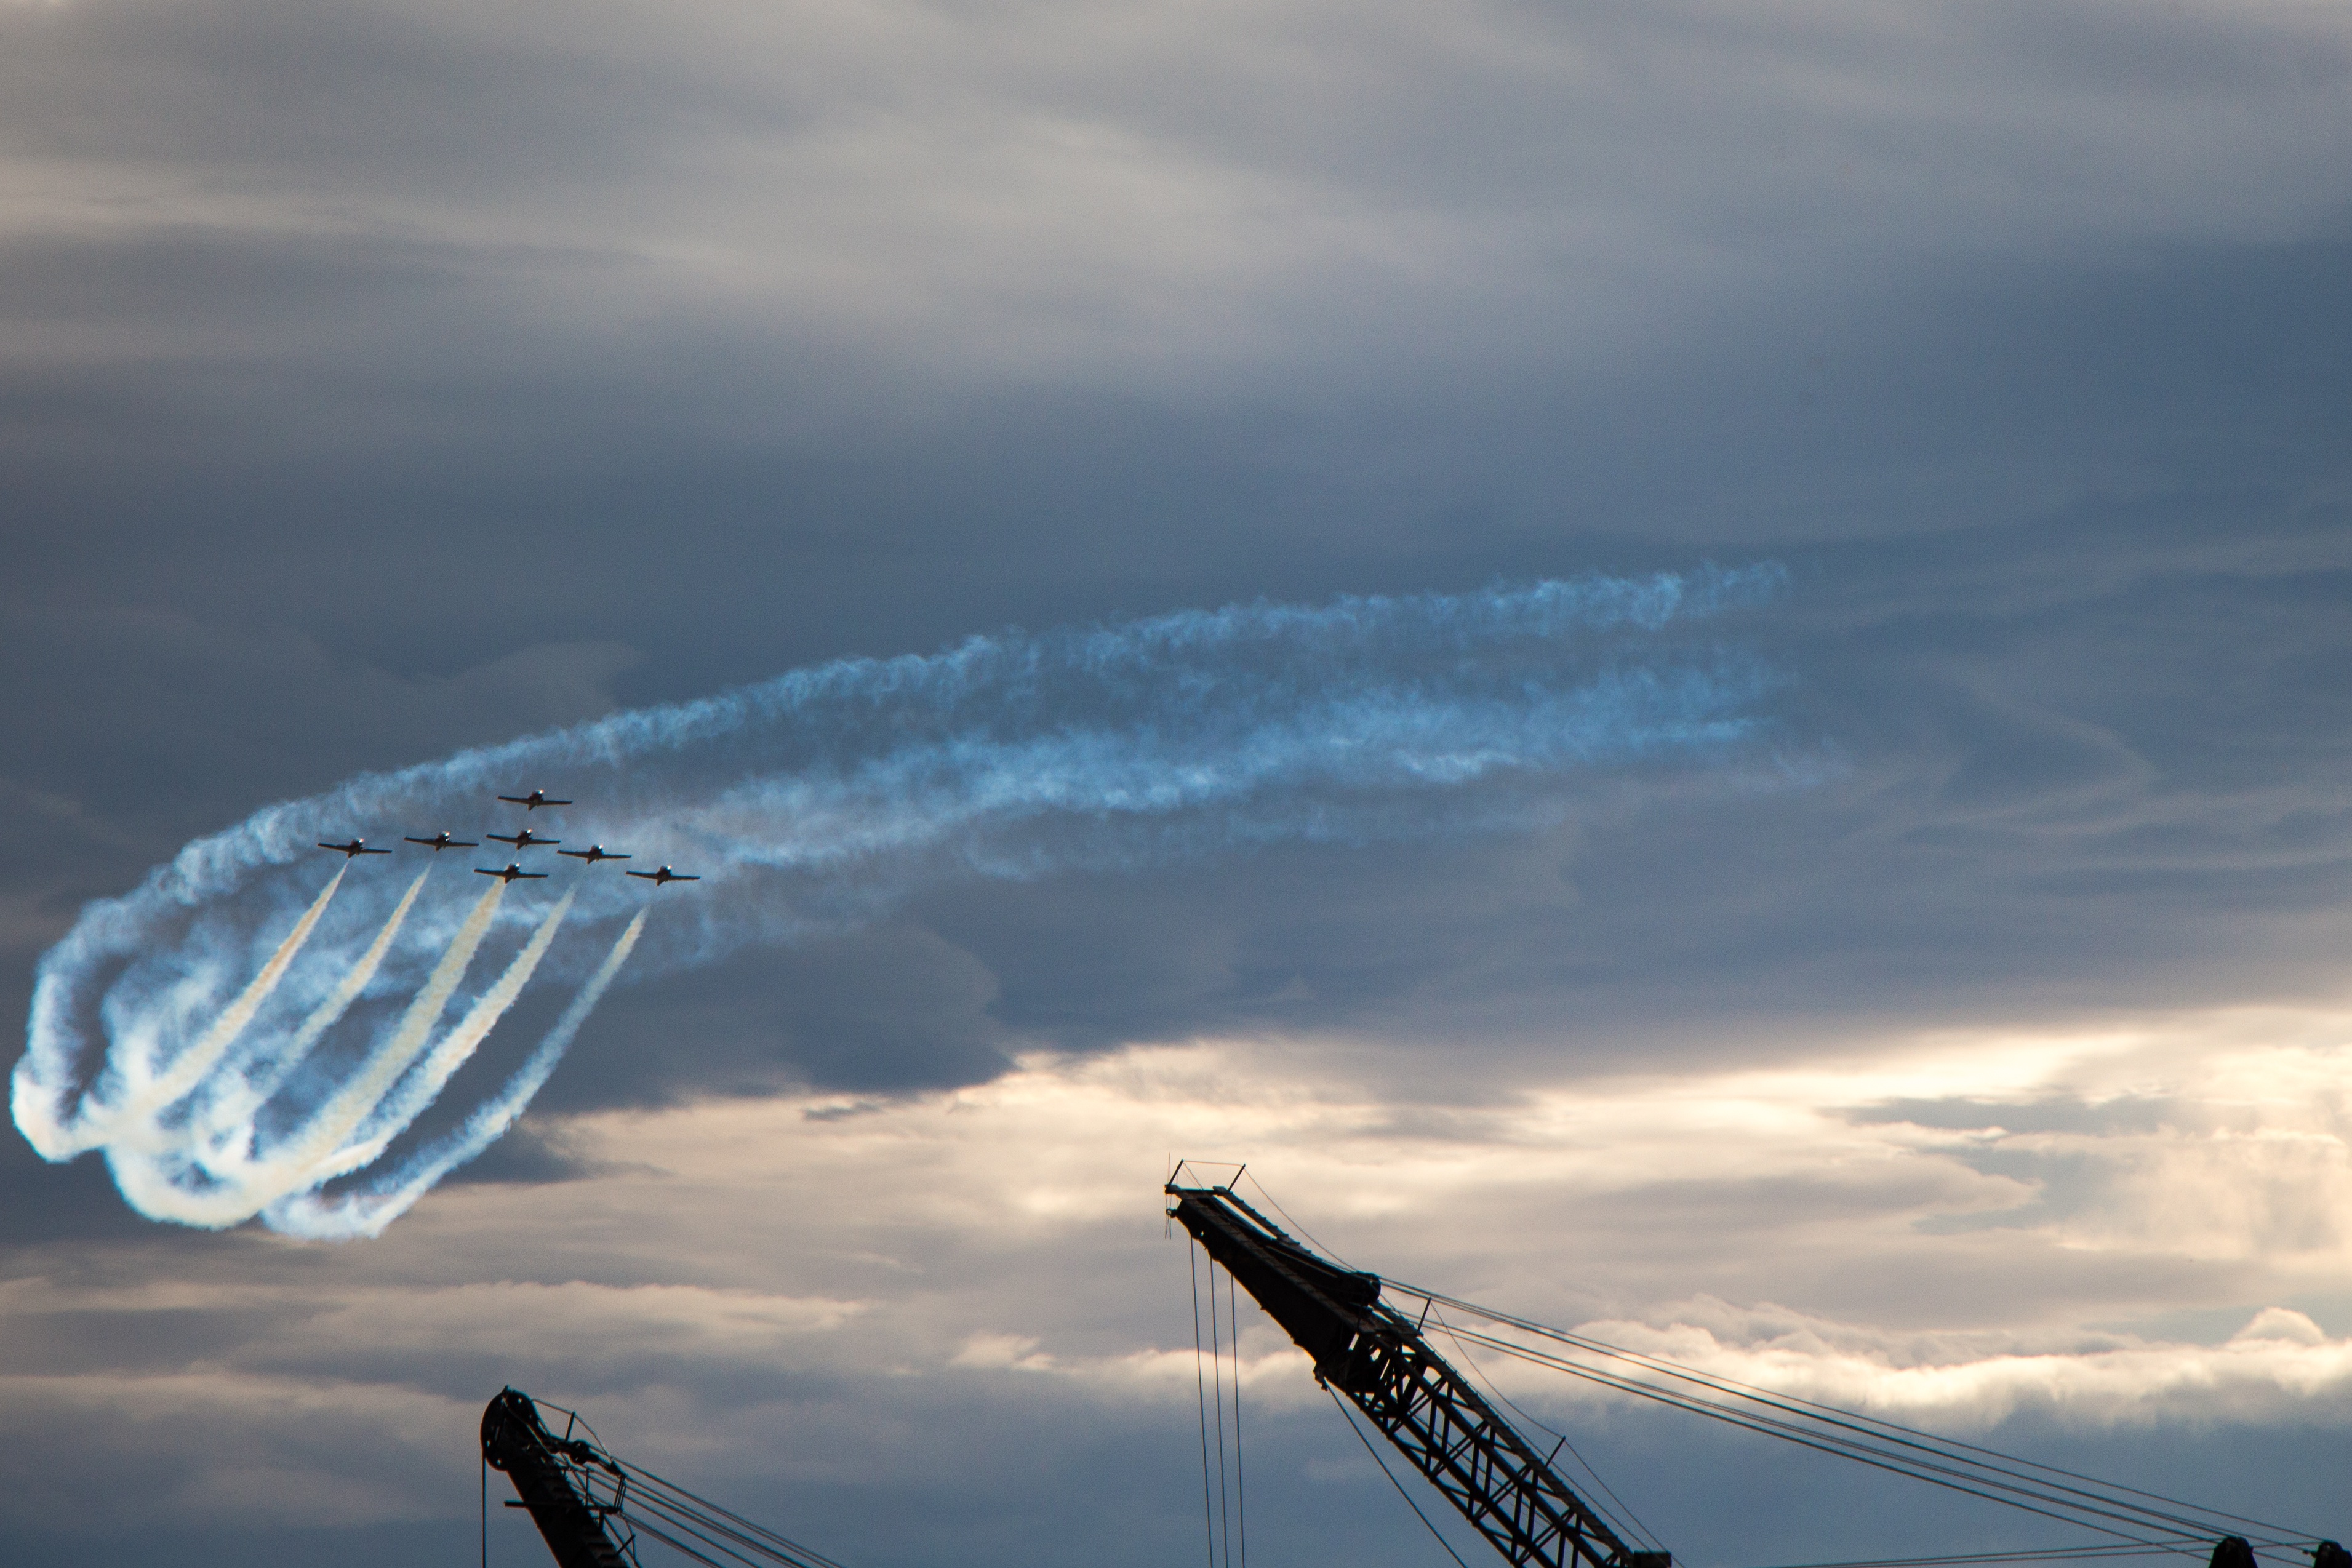
sea, ocean, horizon, wing, light, cloud, sky, technology, trail, night, sunlight, air, wave, wind, flying, fly, smoke, airplane, plane, aircraft, military, jet, formation, transport, reflection, vehicle, symbol, aviation, mast, show, flight, blue, hawk, extreme, speed, skill, competition, arrow, pilot, team, focus, display, canada, performance, crane, event, precision, fast, airshow, alberta, fighter, raf, edmonton, target, challenge, success, force, aerobatic, excellence, accuracy, accurate, meteorological phenomenon, snowbirds, atmosphere of earth